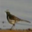
Label: bird